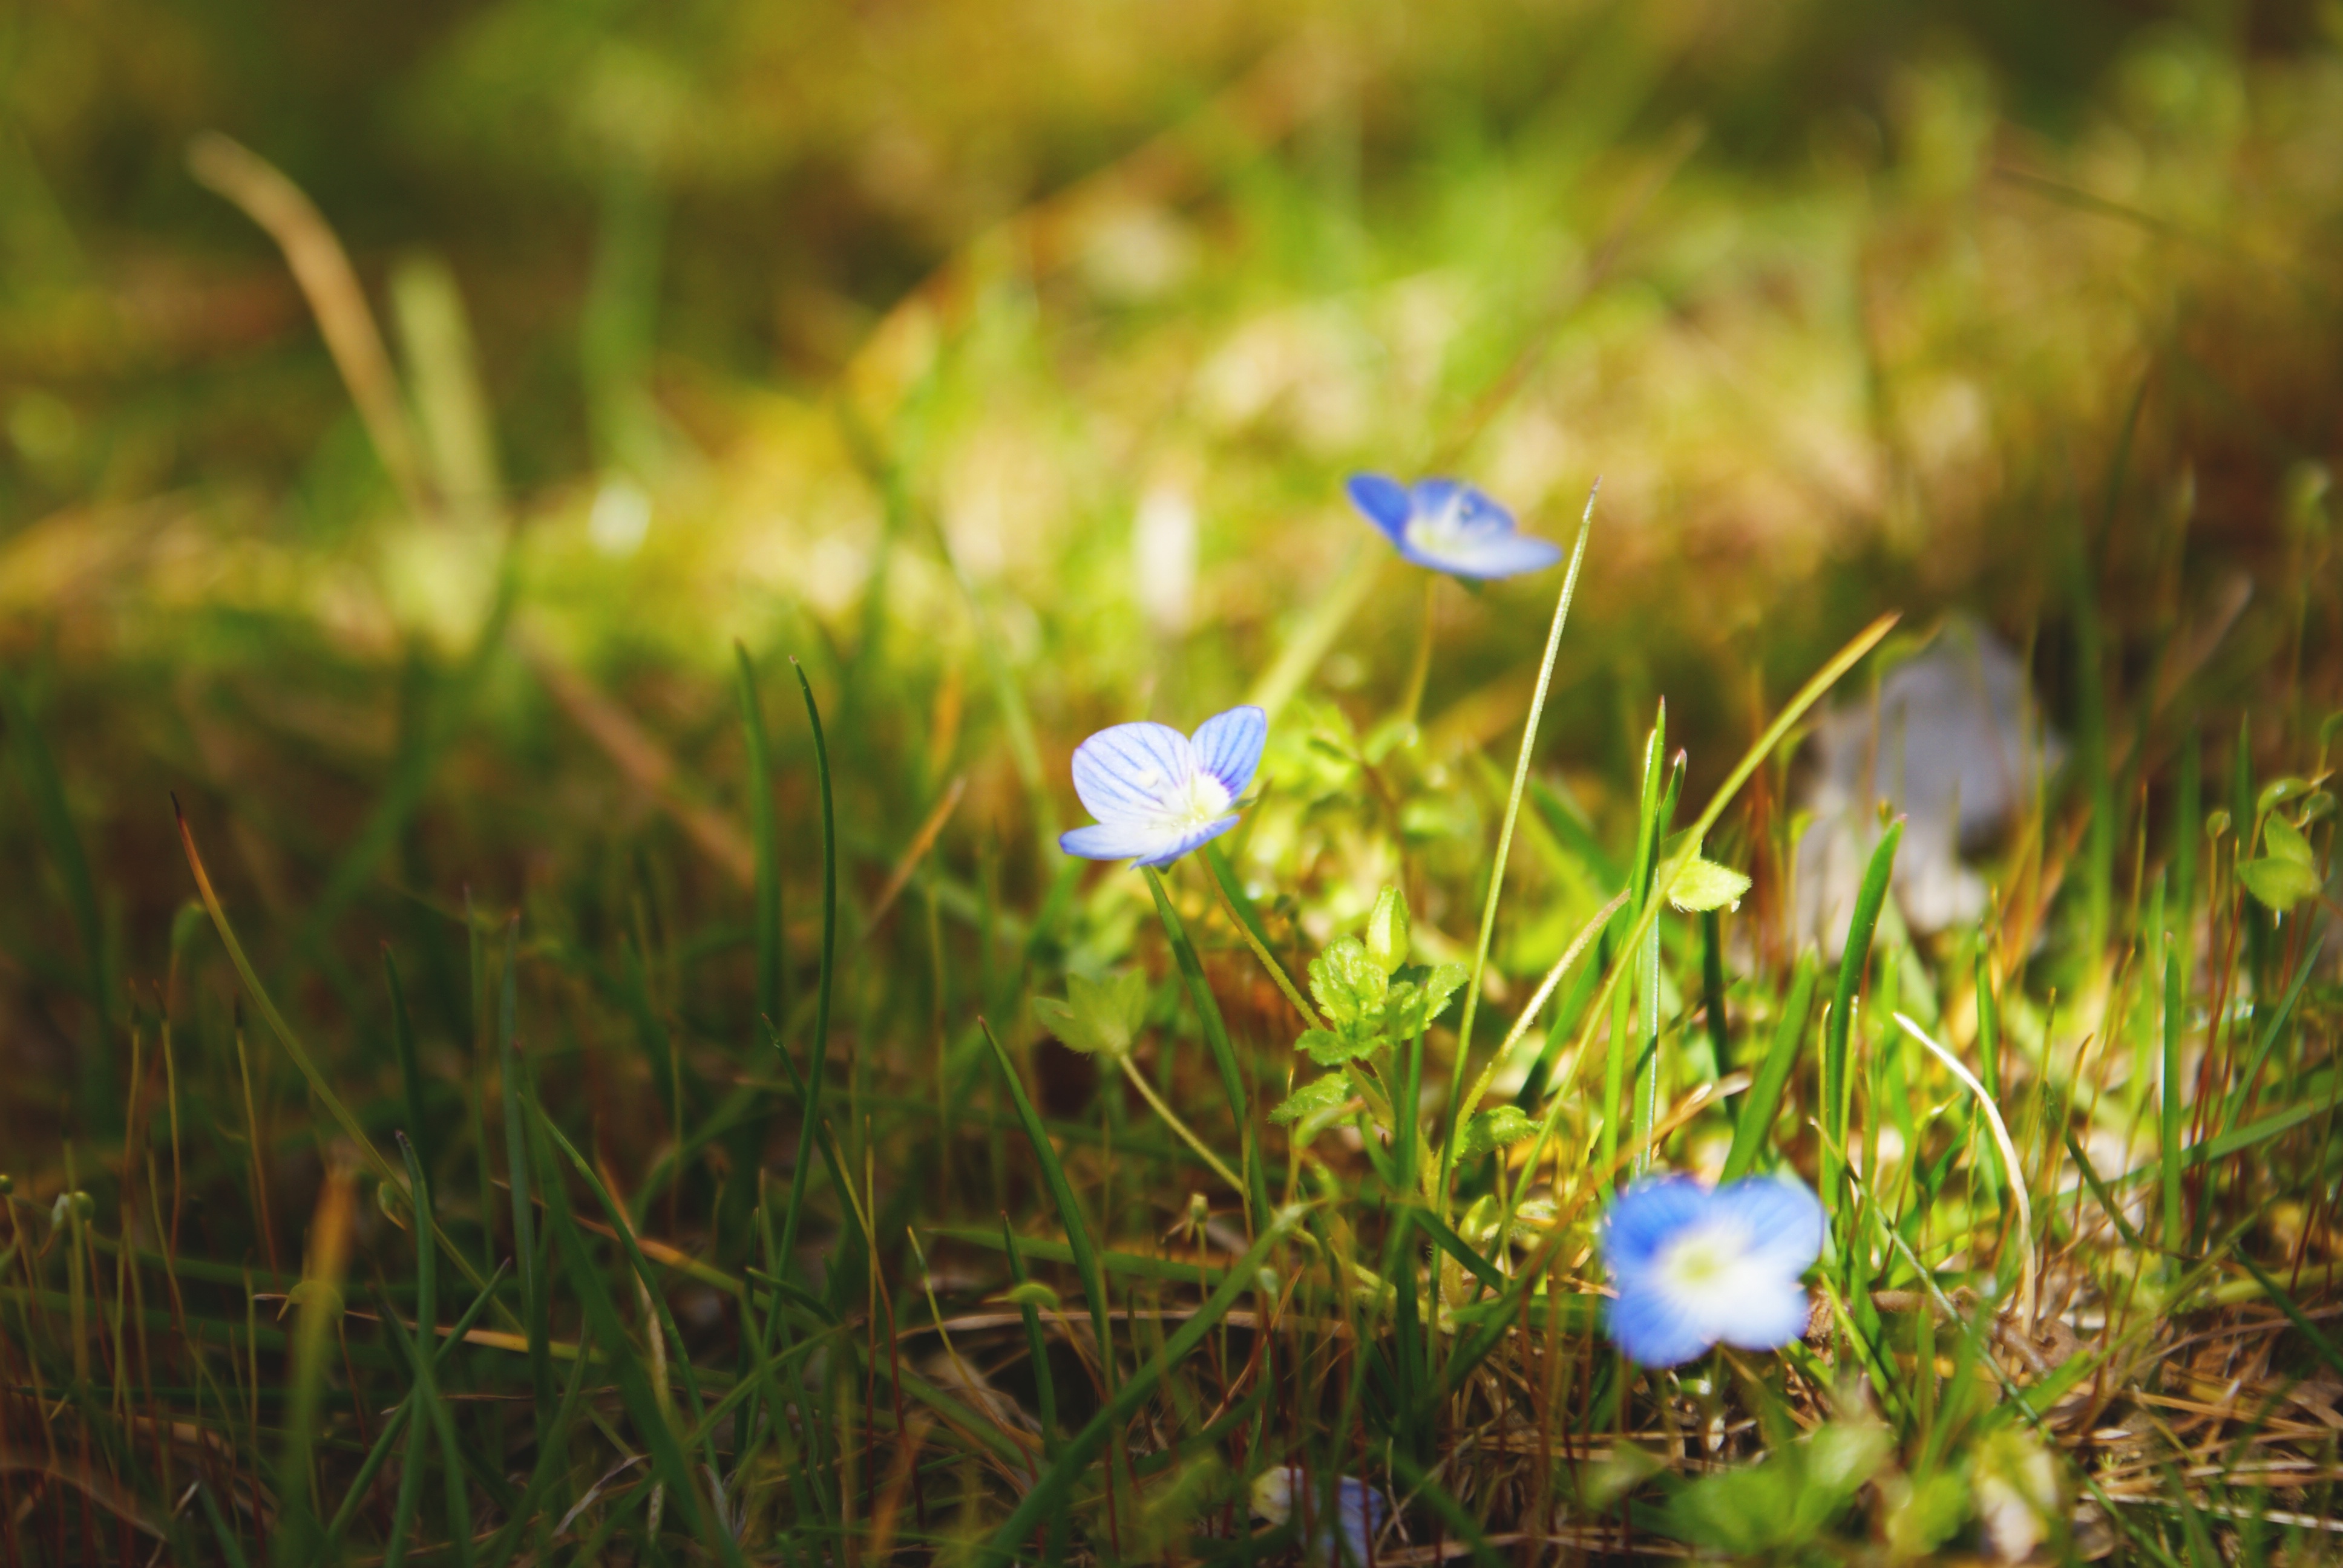
nature, forest, grass, plant, lawn, meadow, sunlight, leaf, flower, green, autumn, flora, wildflower, grassland, woodland, habitat, macro photography, natural environment, grass family